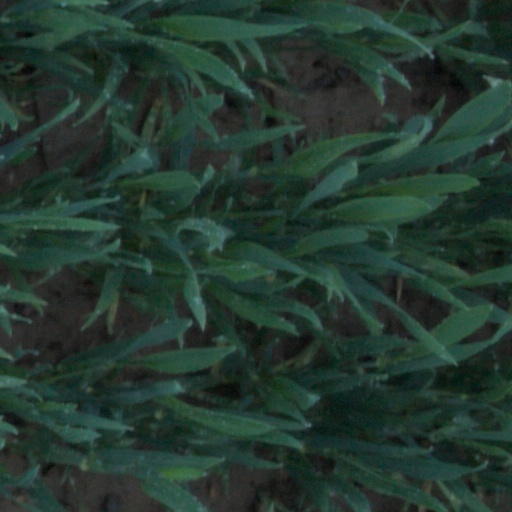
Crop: wheat